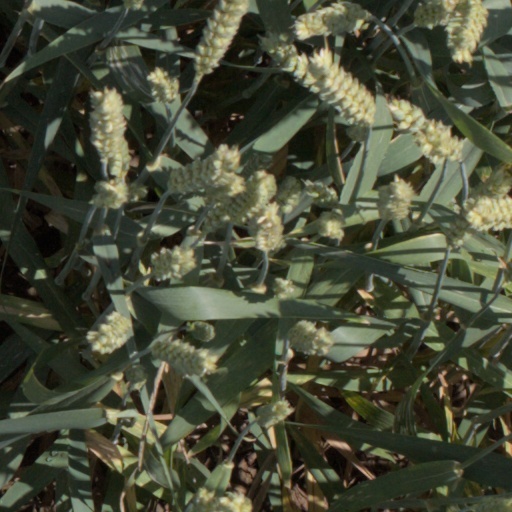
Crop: wheat